Prince Gabriel of Belgium

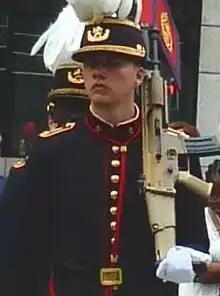
Prince Gabriel on National Day, 2023

Prince Gabriel of Belgium (born 20 August 2003) is the elder son and second child of King Philippe and Queen Mathilde of Belgium. He is currently second in line to the throne of Belgium after his elder sister, Elisabeth.